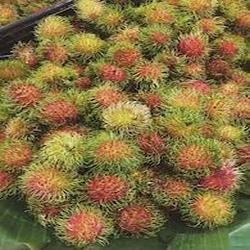
Label: Rambutan